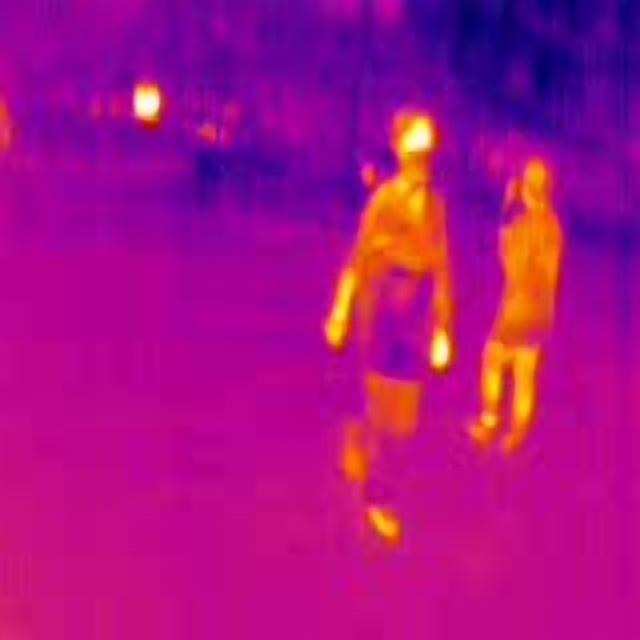
Detected objects:
label: person
label: person